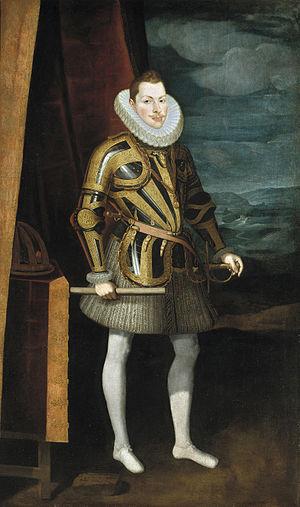
Orendain en basque ou Orendáin en espagnol est une commune du Guipuscoa dans la communauté autonome du Pays basque en Espagne.